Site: brandenburg
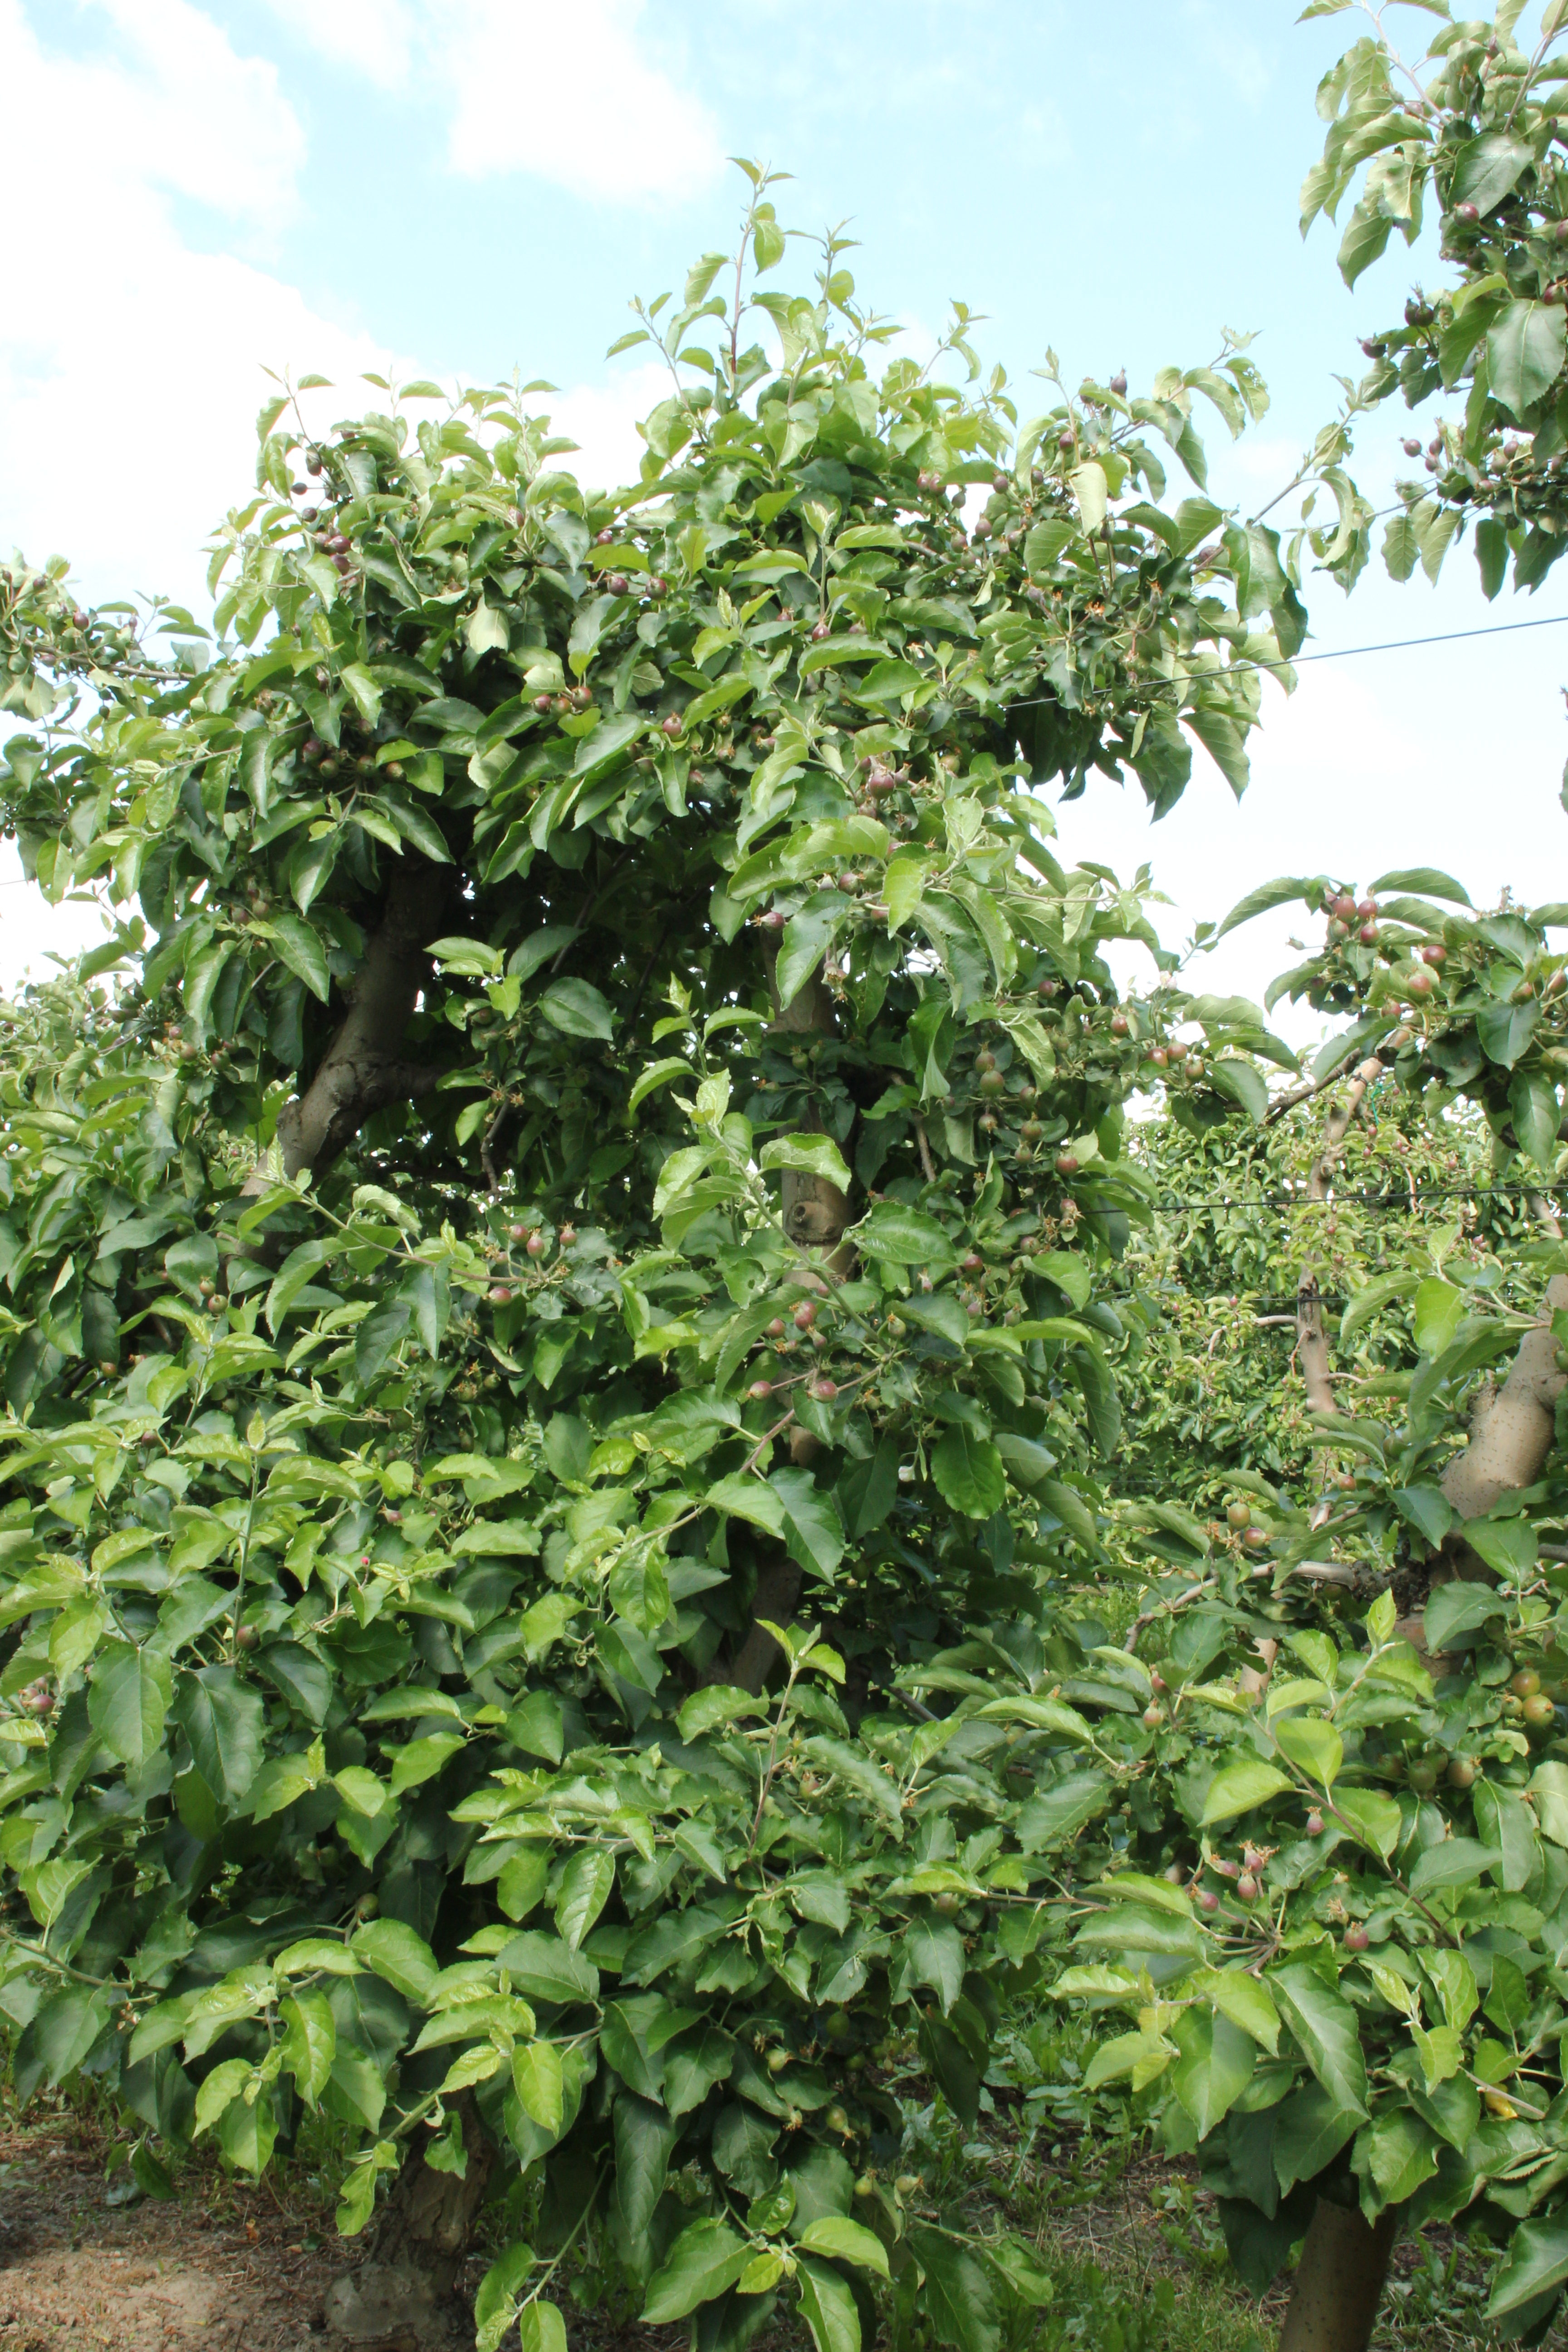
Growth stage (BBCH 72): Development of fruit